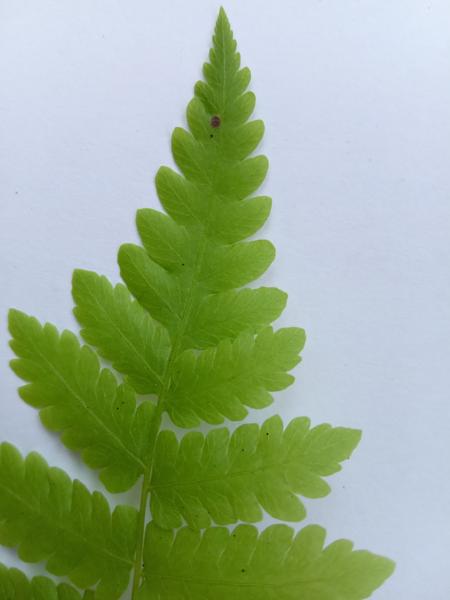
Weed species: Pteris vittata